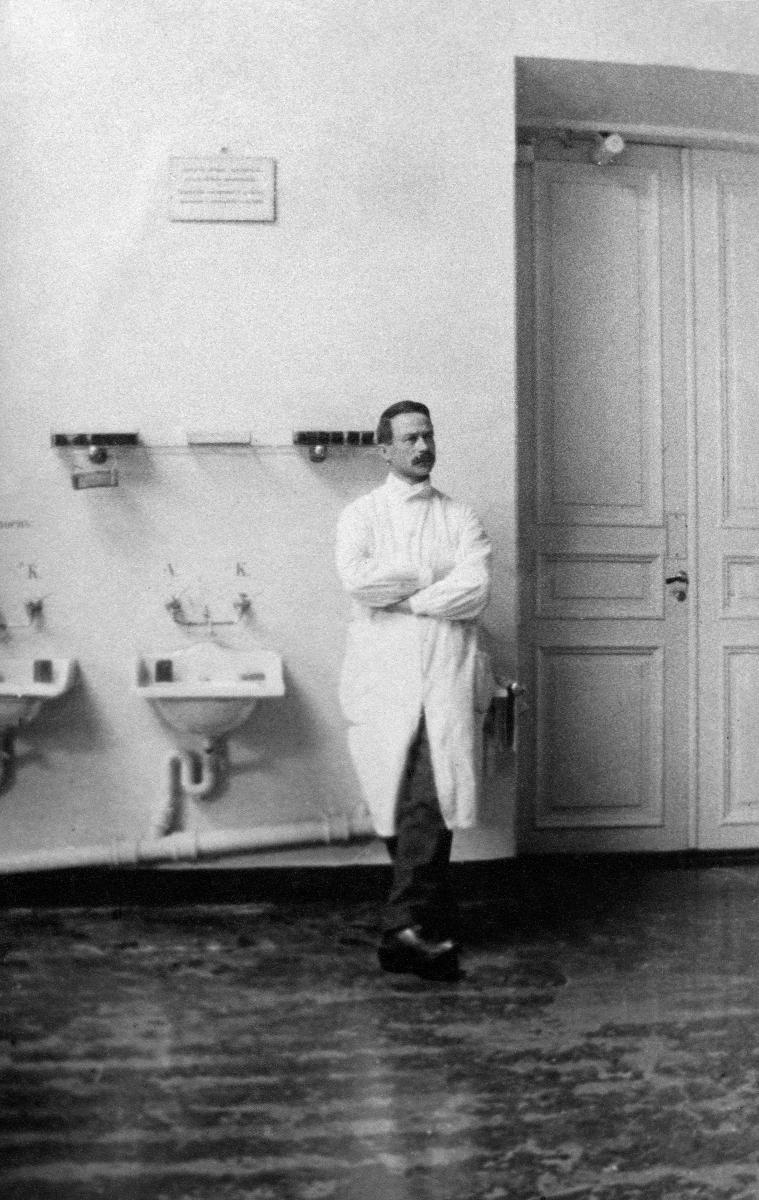
Professori Richard Faltin Jr.
Professor Richard Faltin Jr.
sisällön kuvaus: Kirurgian tohtori Richard Faltin nuorempi 1917. content description: Doctor of surgery Richard Faltin the younger 1917.
Vuosi: 1917
Paikka: Suomi
Aiheet: Faltin, Richard Wilhelm Gottlieb; henkilöt; professorit; lääketiede; kirurgia; lääkärit; persons; professors; medicine (science); surgery; medicine; doctors; medical doctors; personer (individer); professorer; medicin; kirurgi; läkare